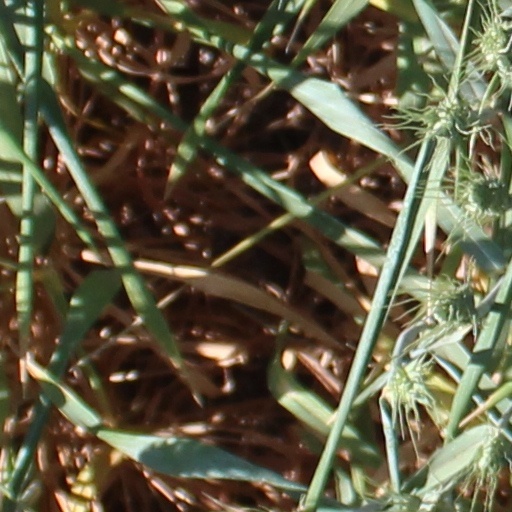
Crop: wheat